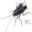
Label: cockroach